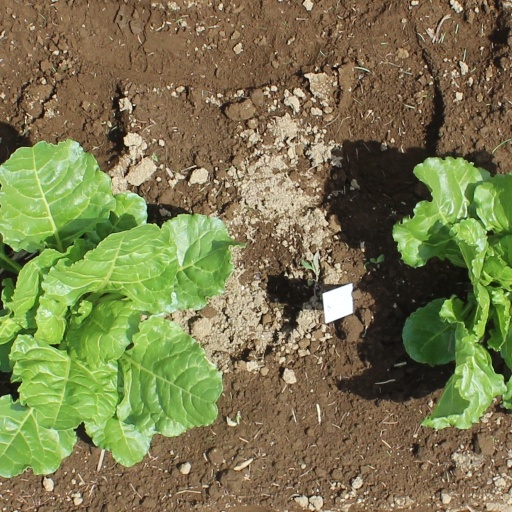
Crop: sugar beet